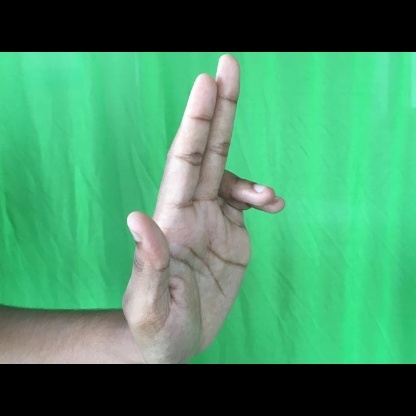
Mudra: Ardhapathaka